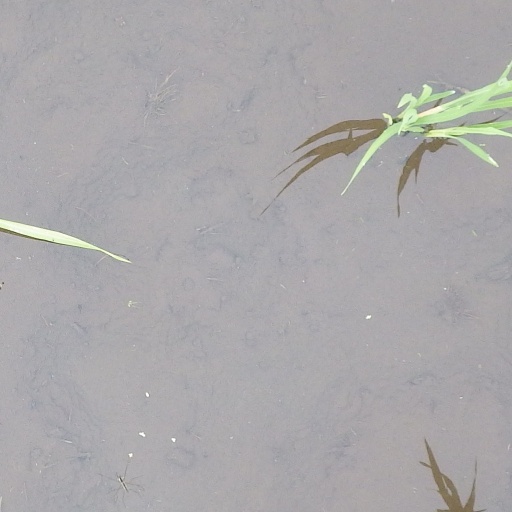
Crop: rice